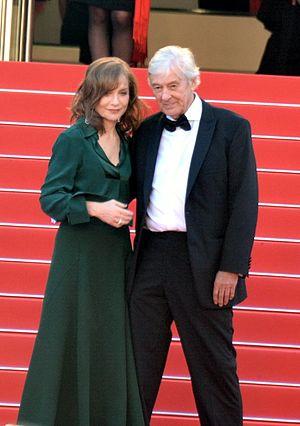
Isabelle Huppert et Paul Verhoeven lors de la présentation de ""Elle"" au festival de Cannes"